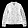
Label: Coat